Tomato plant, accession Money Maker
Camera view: tilt-top (135 deg); turntable rotation: 180 degrees
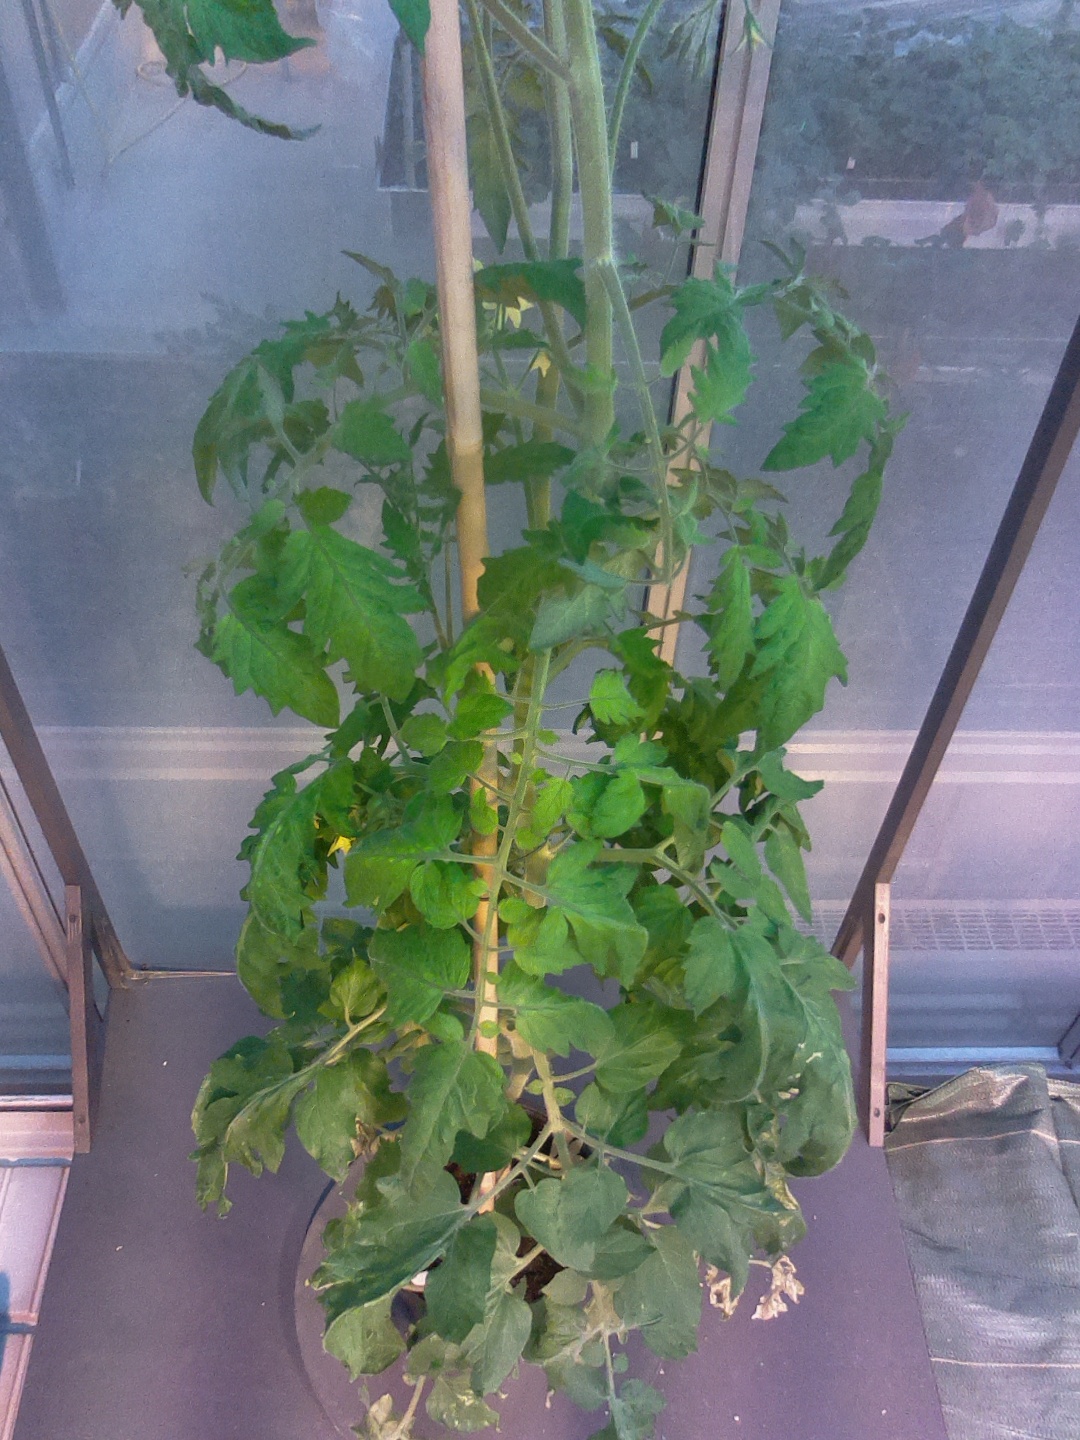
BBCH growth stage 70: Fruits at the main stem or branches visibles